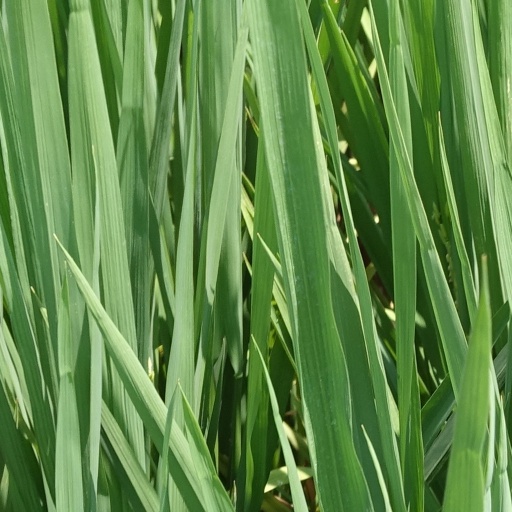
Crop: rice